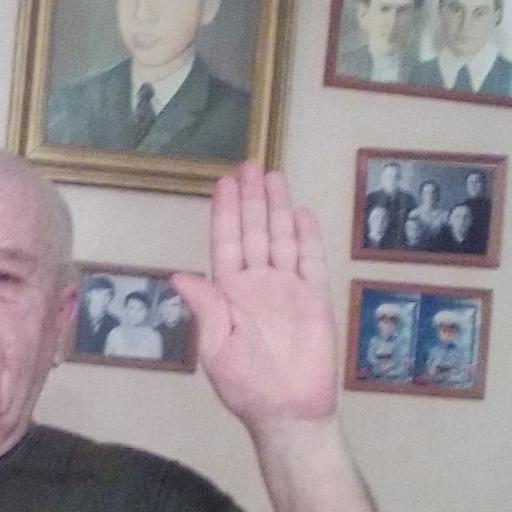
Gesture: stop